Groudle Glen Railway

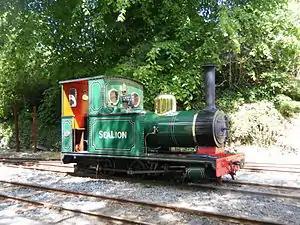
"Sea Lion" (1896)

Since the restoration of the railway began the line has always opened for the Easter weekend but the bunny trains only commenced in 1997 and were introduced following a request for them from the Isle of Man Hospice Care which has close ties with the railway, the train services being provided free of charge. However, following the success of the venture, the next year the railway embarked on its own special event operating the Easter Bunny Trains and they became an immediate success, with the full line being utilised (rather than the glen section which is used at Christmas). The railway usually operates a two train service, with trains passing at the headland loop, the Easter Bunny is on hand to distribute chocolate eggs at the outer terminus and free tea, coffee and orange is included in the ticket price along with entry to the Easter Egg Hunt. These services which operate on Easter Sunday and Monday are second only to the Santa Trains as the line's busiest services.